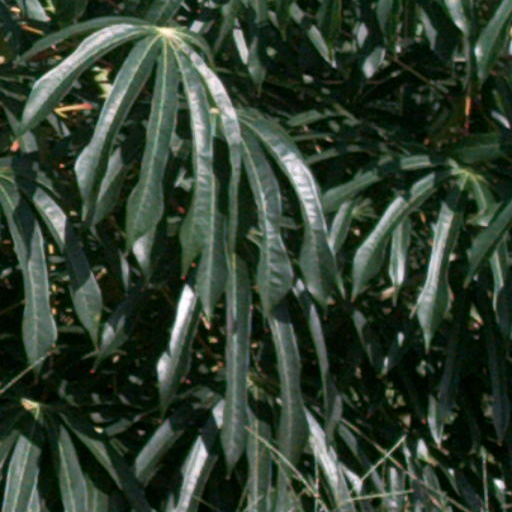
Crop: cassava